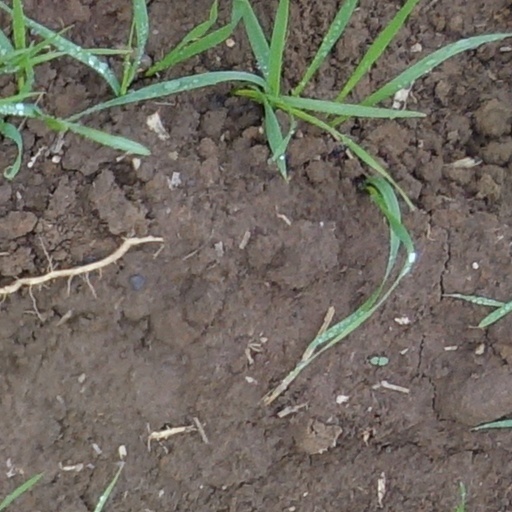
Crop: wheat